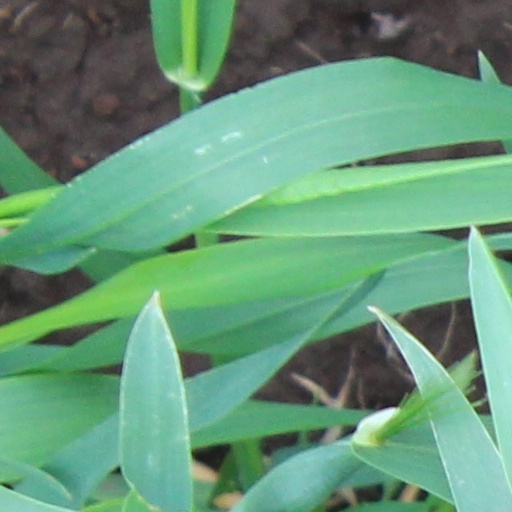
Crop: wheat